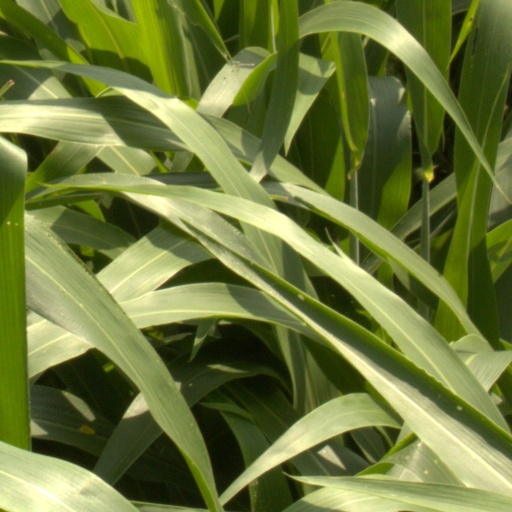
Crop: sorghum